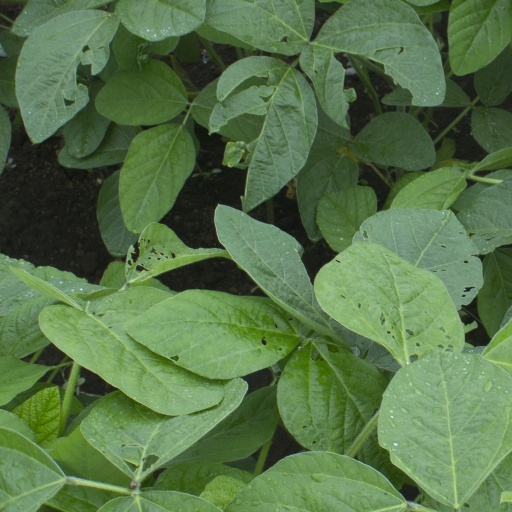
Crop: soybean